Mary Kissel

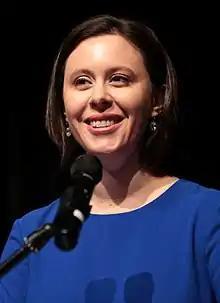
Kissel in October 2017

Mary Elizabeth Kissel is an American strategist, board member, and former journalist best known for her work on U.S. foreign policy, especially regarding China, at the State Department during the first Trump Administration, and for her influential editorial writing at The Wall Street Journal in New York and Hong Kong.